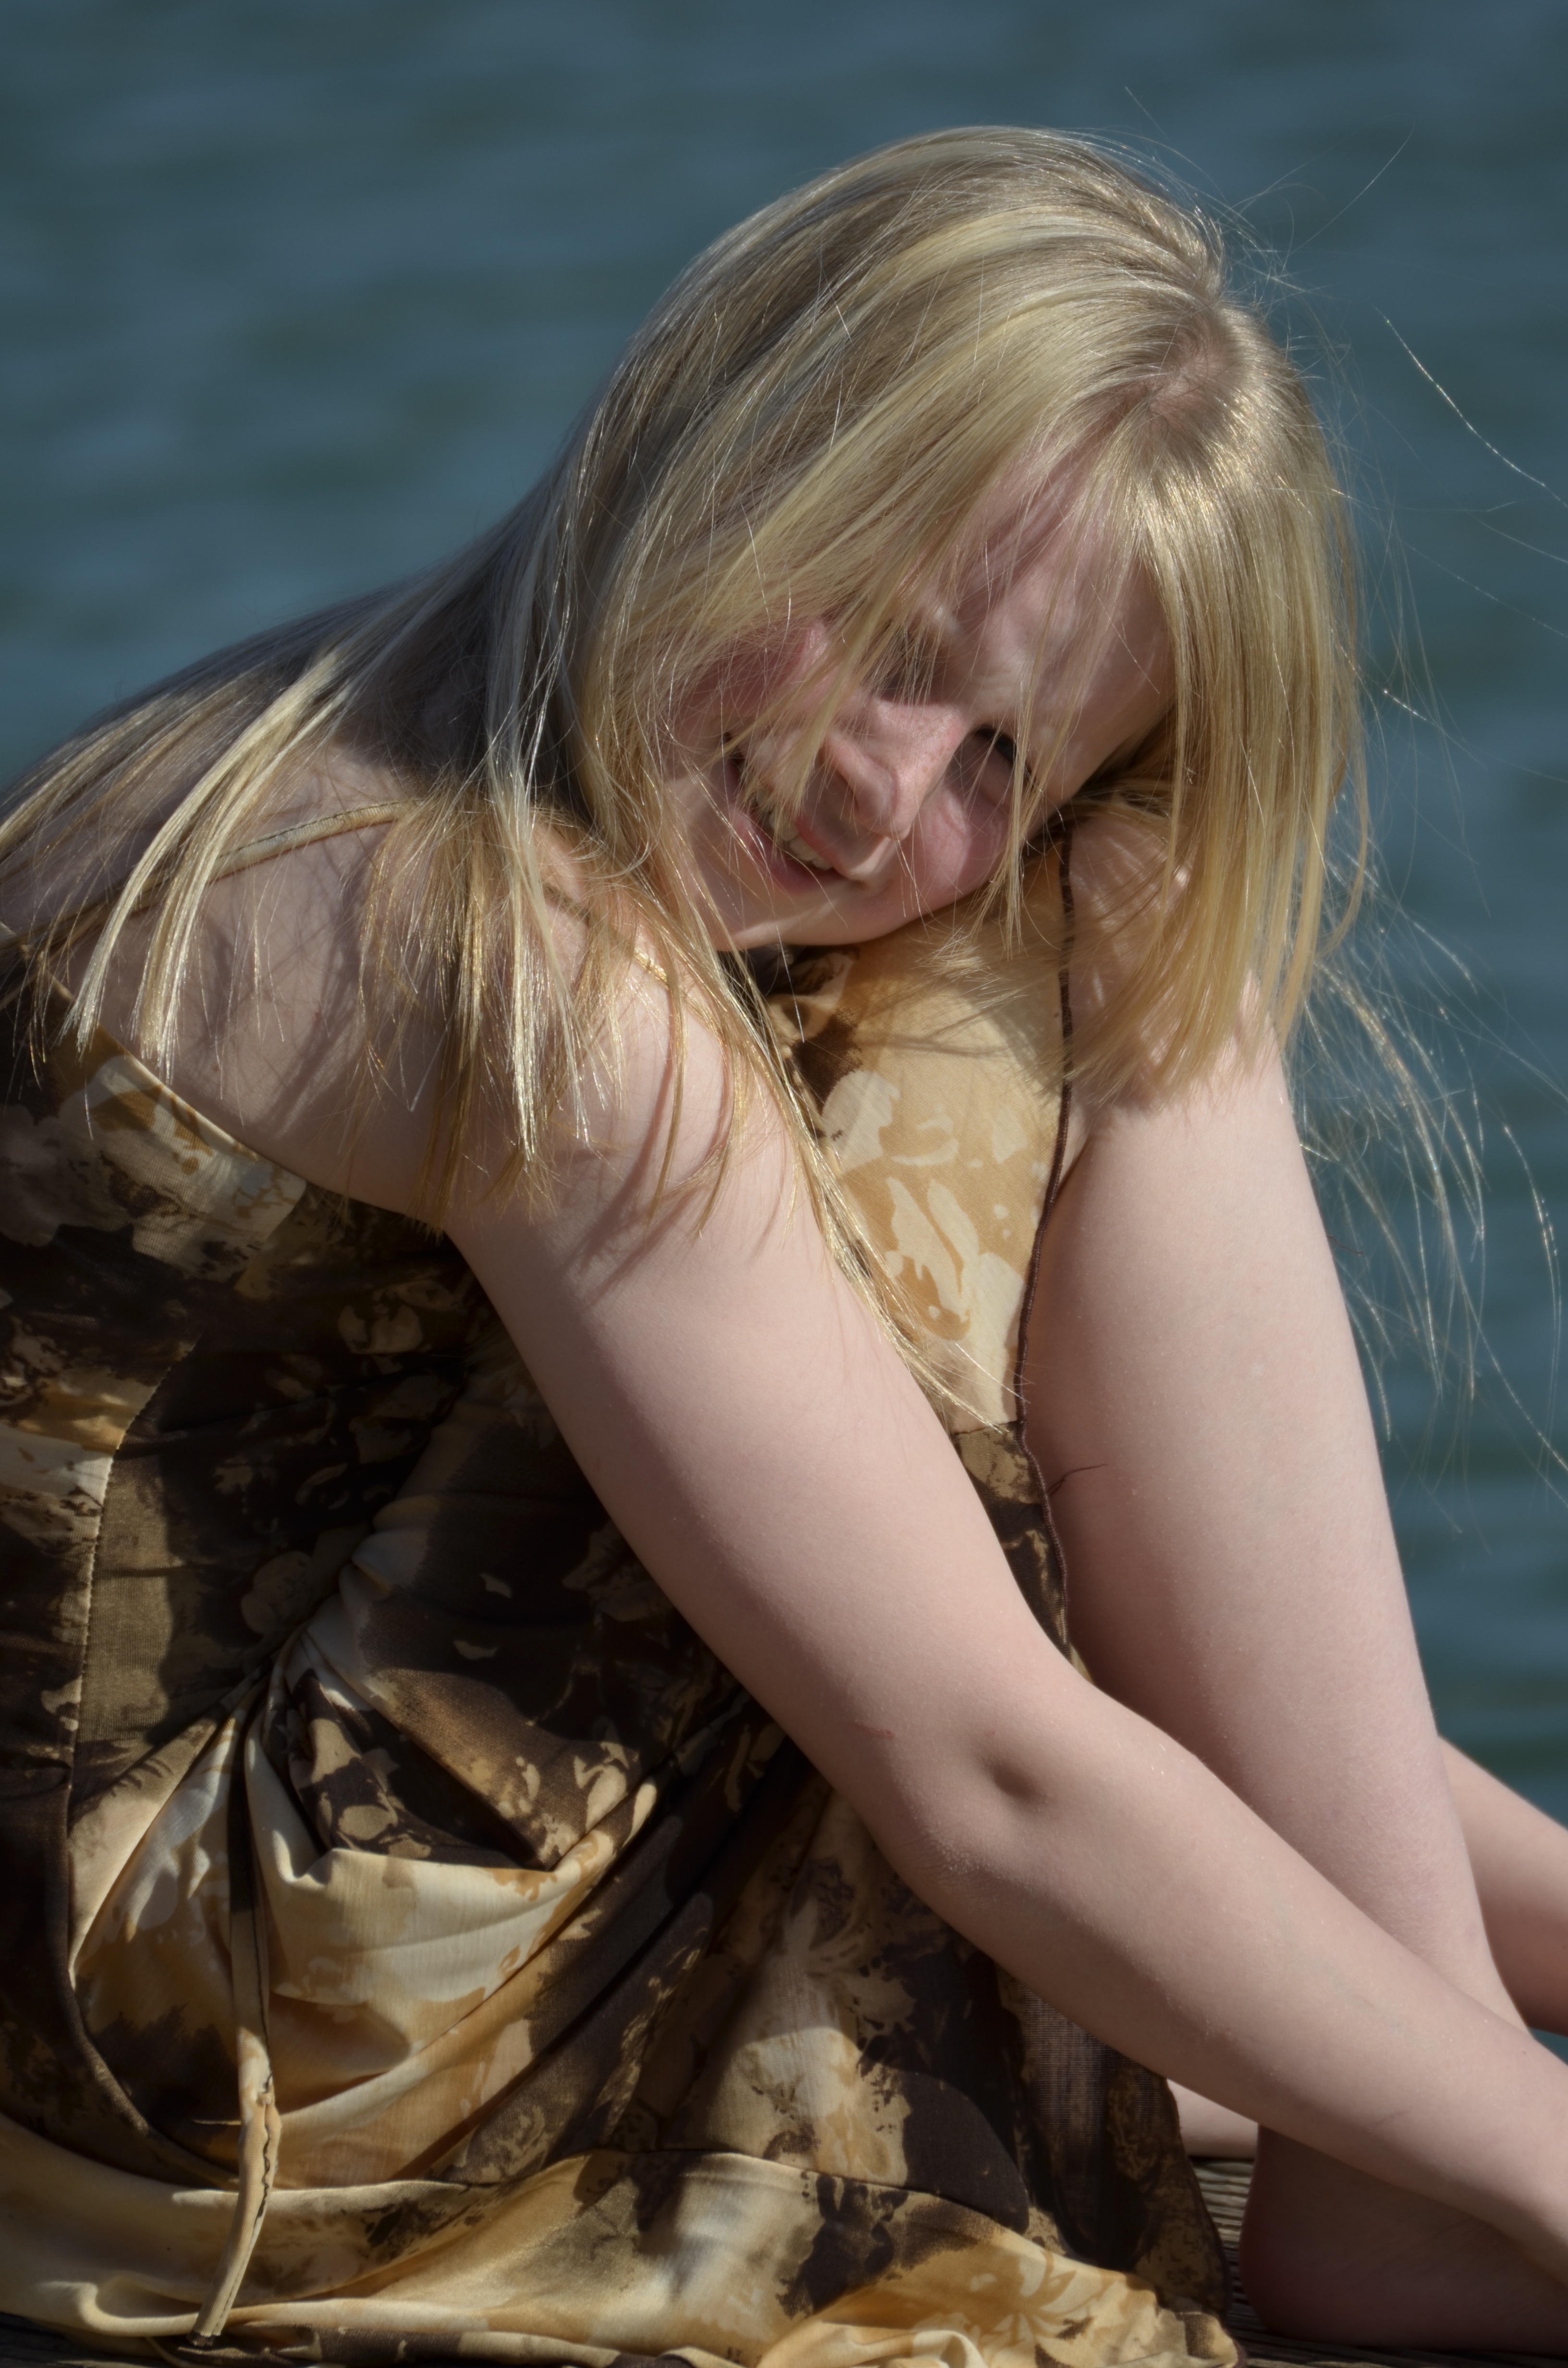
nature, person, girl, woman, hair, photography, leg, portrait, model, spring, fashion, clothing, lady, lighting, hairstyle, long hair, face, dress, eye, photograph, beauty, blond, interaction, photo shoot, brown hair, sense, portrait photography, art model, human hair color